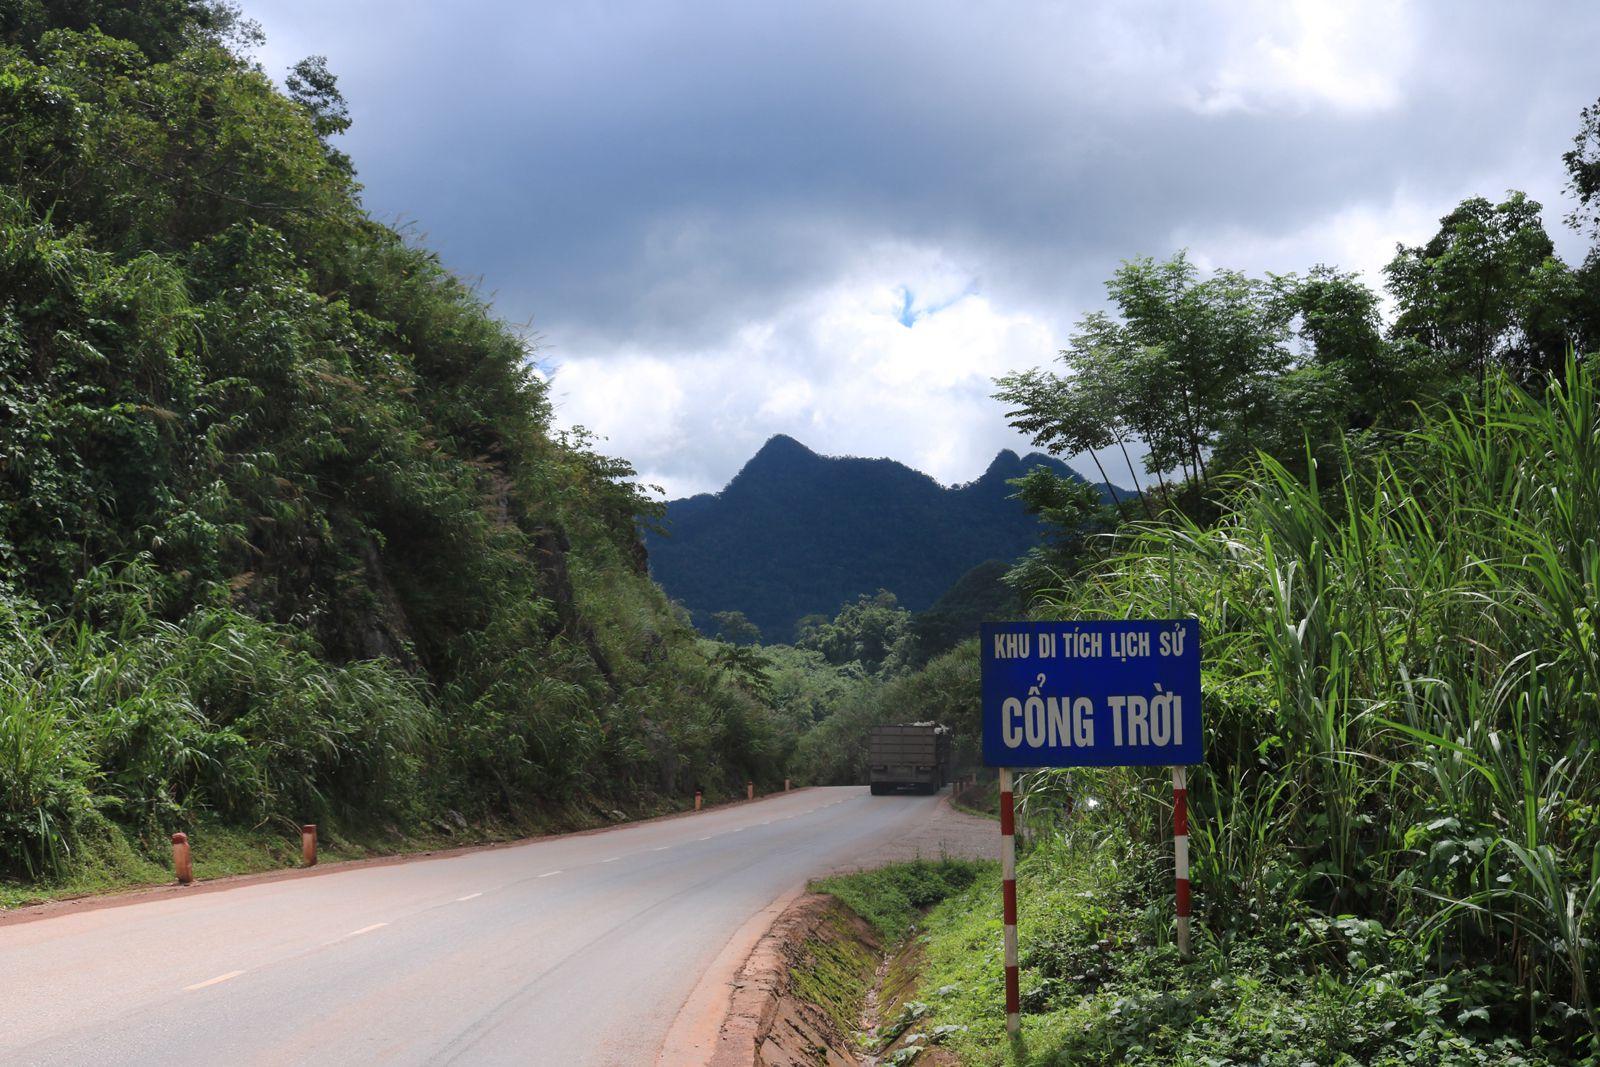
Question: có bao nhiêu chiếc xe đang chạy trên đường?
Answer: có một chiếc